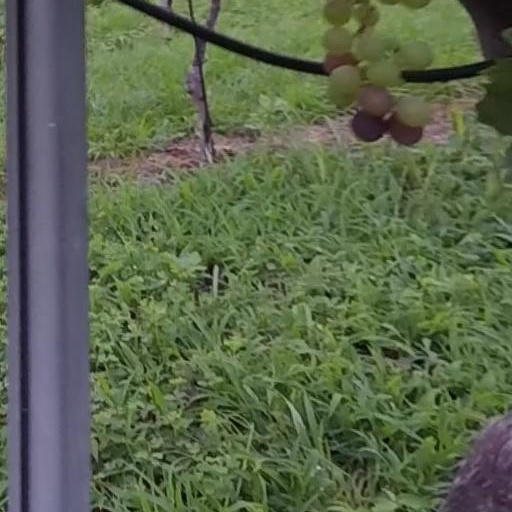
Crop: grape